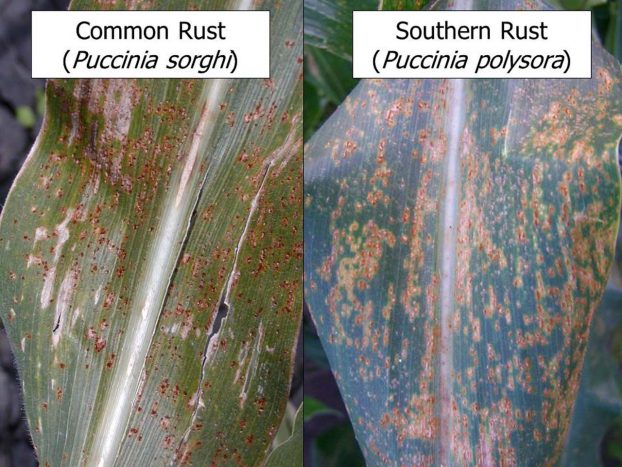
Labels: Corn rust leaf, Corn rust leaf